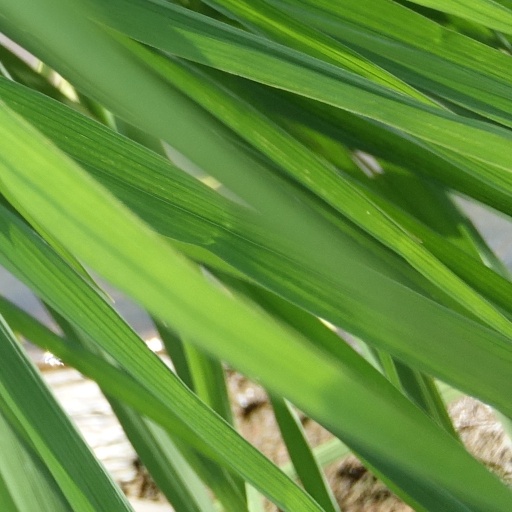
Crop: rice